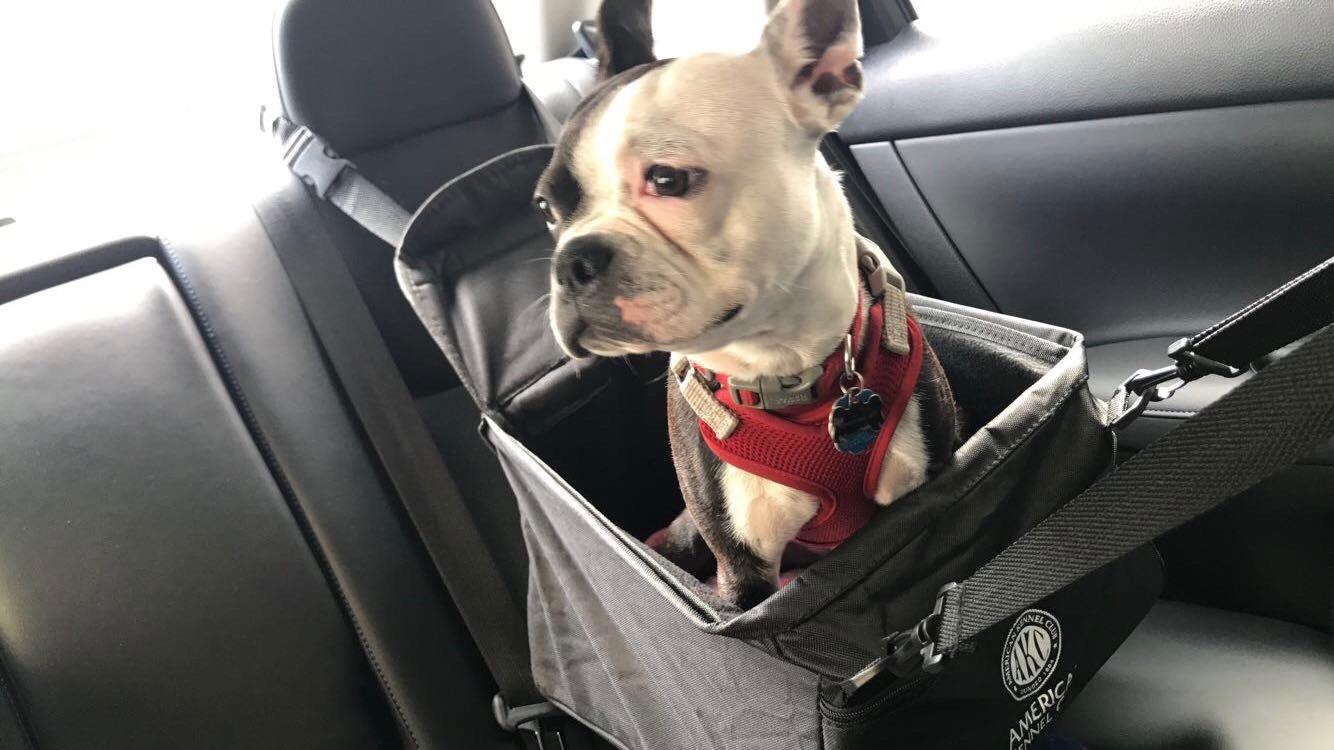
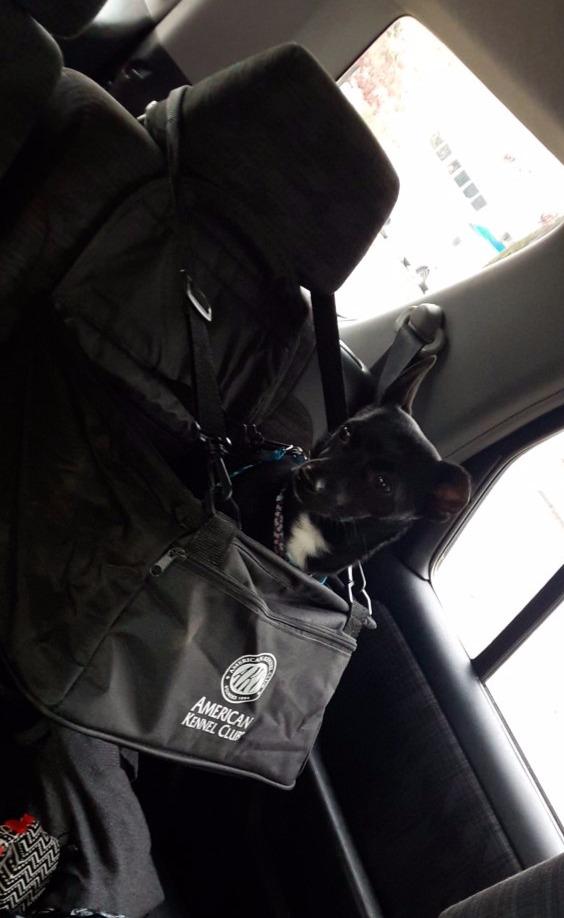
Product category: items_kennel
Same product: yes